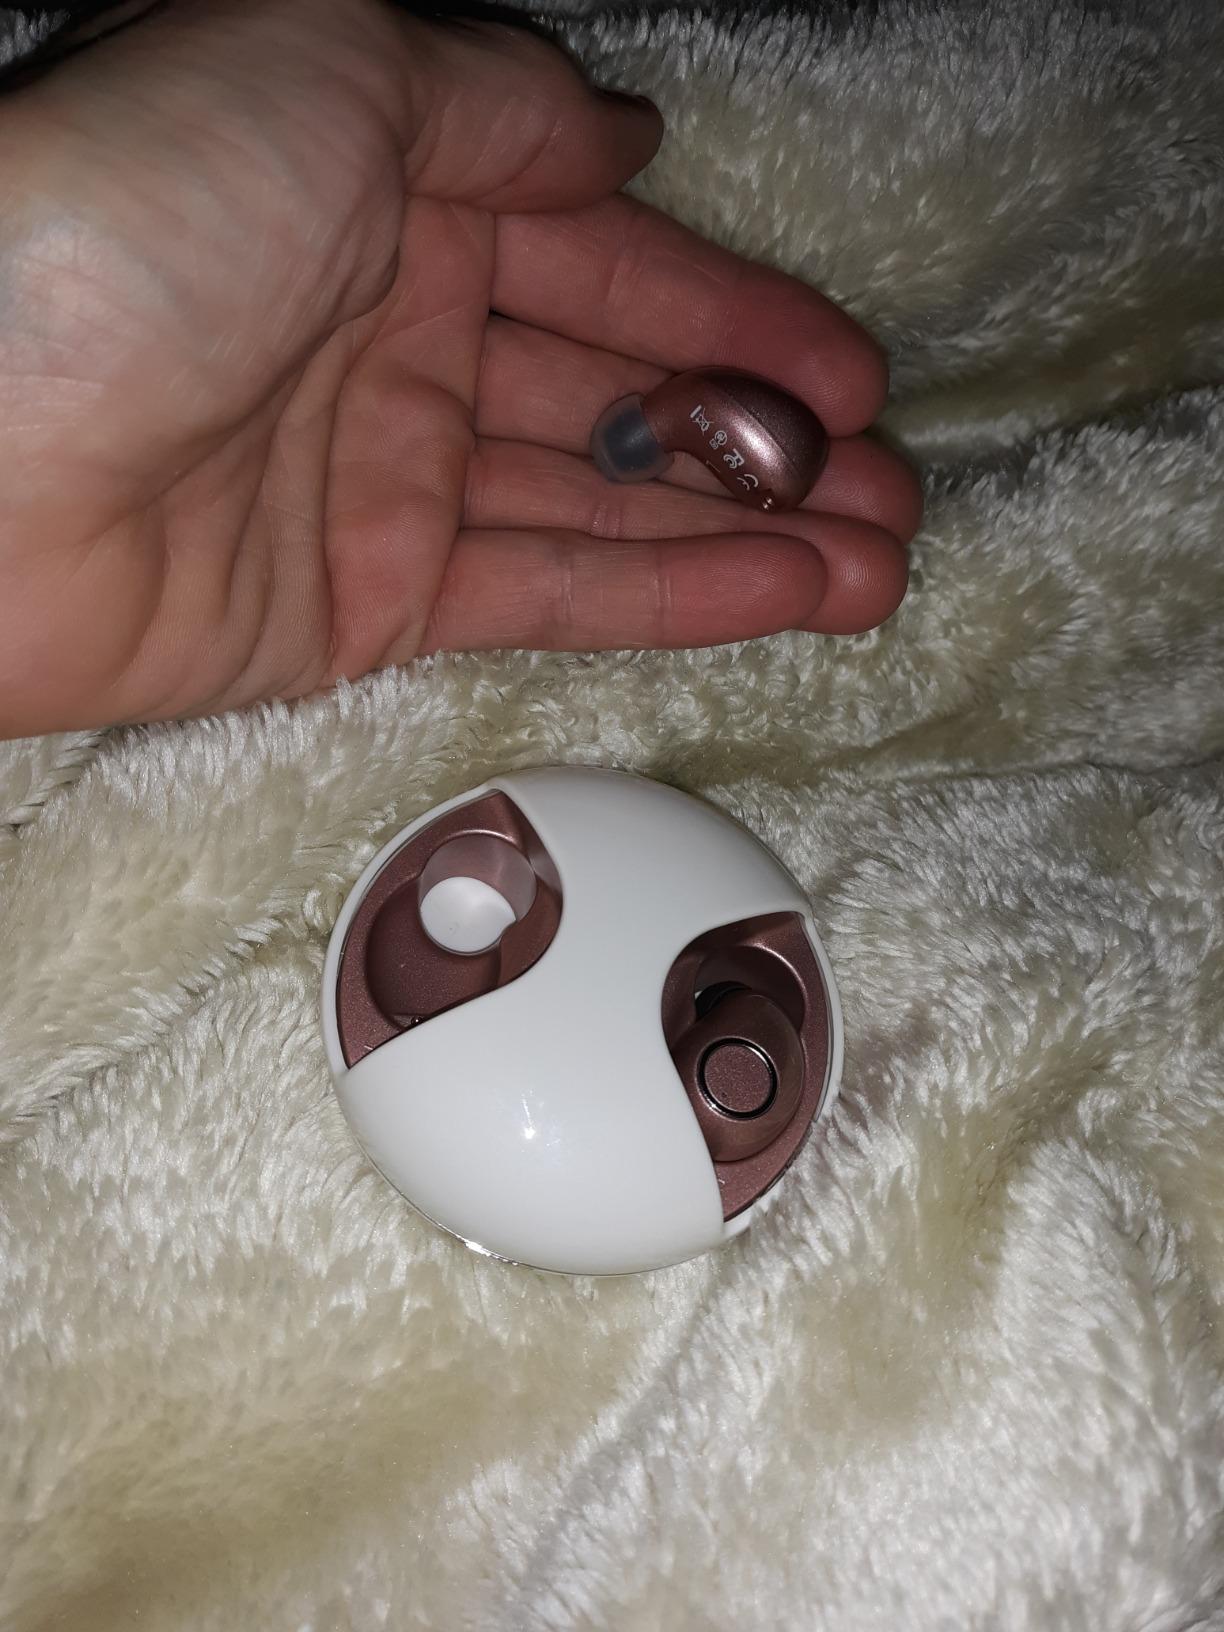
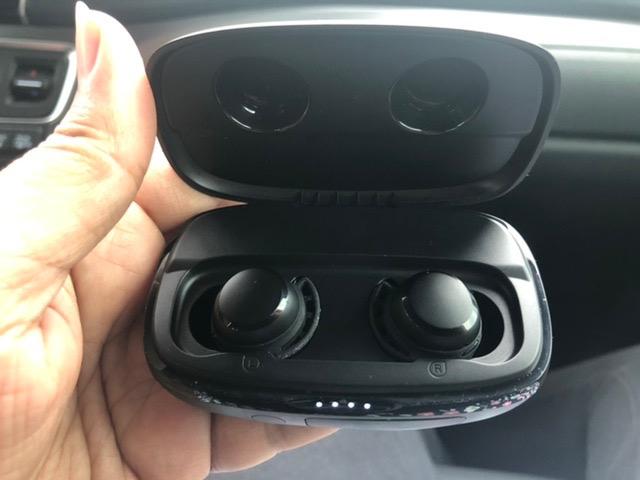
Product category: earbuds
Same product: no